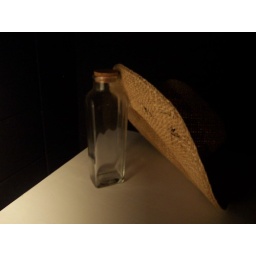
a hat leaning against a glass bottle with a dark back round.